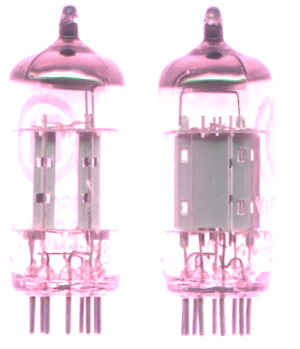
Tube ECC82 de marque EI Photo personnelle. Catégorie:Tube électronique
Le tube électronique a longtemps été le seul composant actif existant. Il a permis la fabrication, souvent en grande série, des premiers appareils électroniques : récepteur radio, télévision, radar, etc. Il a connu son apogée dans les années 1960-1970. Puis les équipements de radio, radar, télévision, ainsi que les calculateurs, ont demandé de plus en plus de fonctions actives, rendant rédhibitoires les problèmes de volume, de consommation, et de fiabilité du tube électronique, malgré de nombreuses améliorations. Le transistor — utilisé d'abord seul, puis sous forme de circuit intégré —, qui palliait ces défauts, a supplanté dans la plupart des applications le tube électronique, notamment dans les applications basse et moyenne puissance : radio, vidéo, audio ou logique. Malgré tout, les tubes sont toujours utilisés pour des applications spécifiques, comme les très fortes puissances et la très haute fréquence : les fours à micro-ondes, le chauffage par radiofréquence industriel, les émetteurs de radio et de télévision, les radars, les satellites.